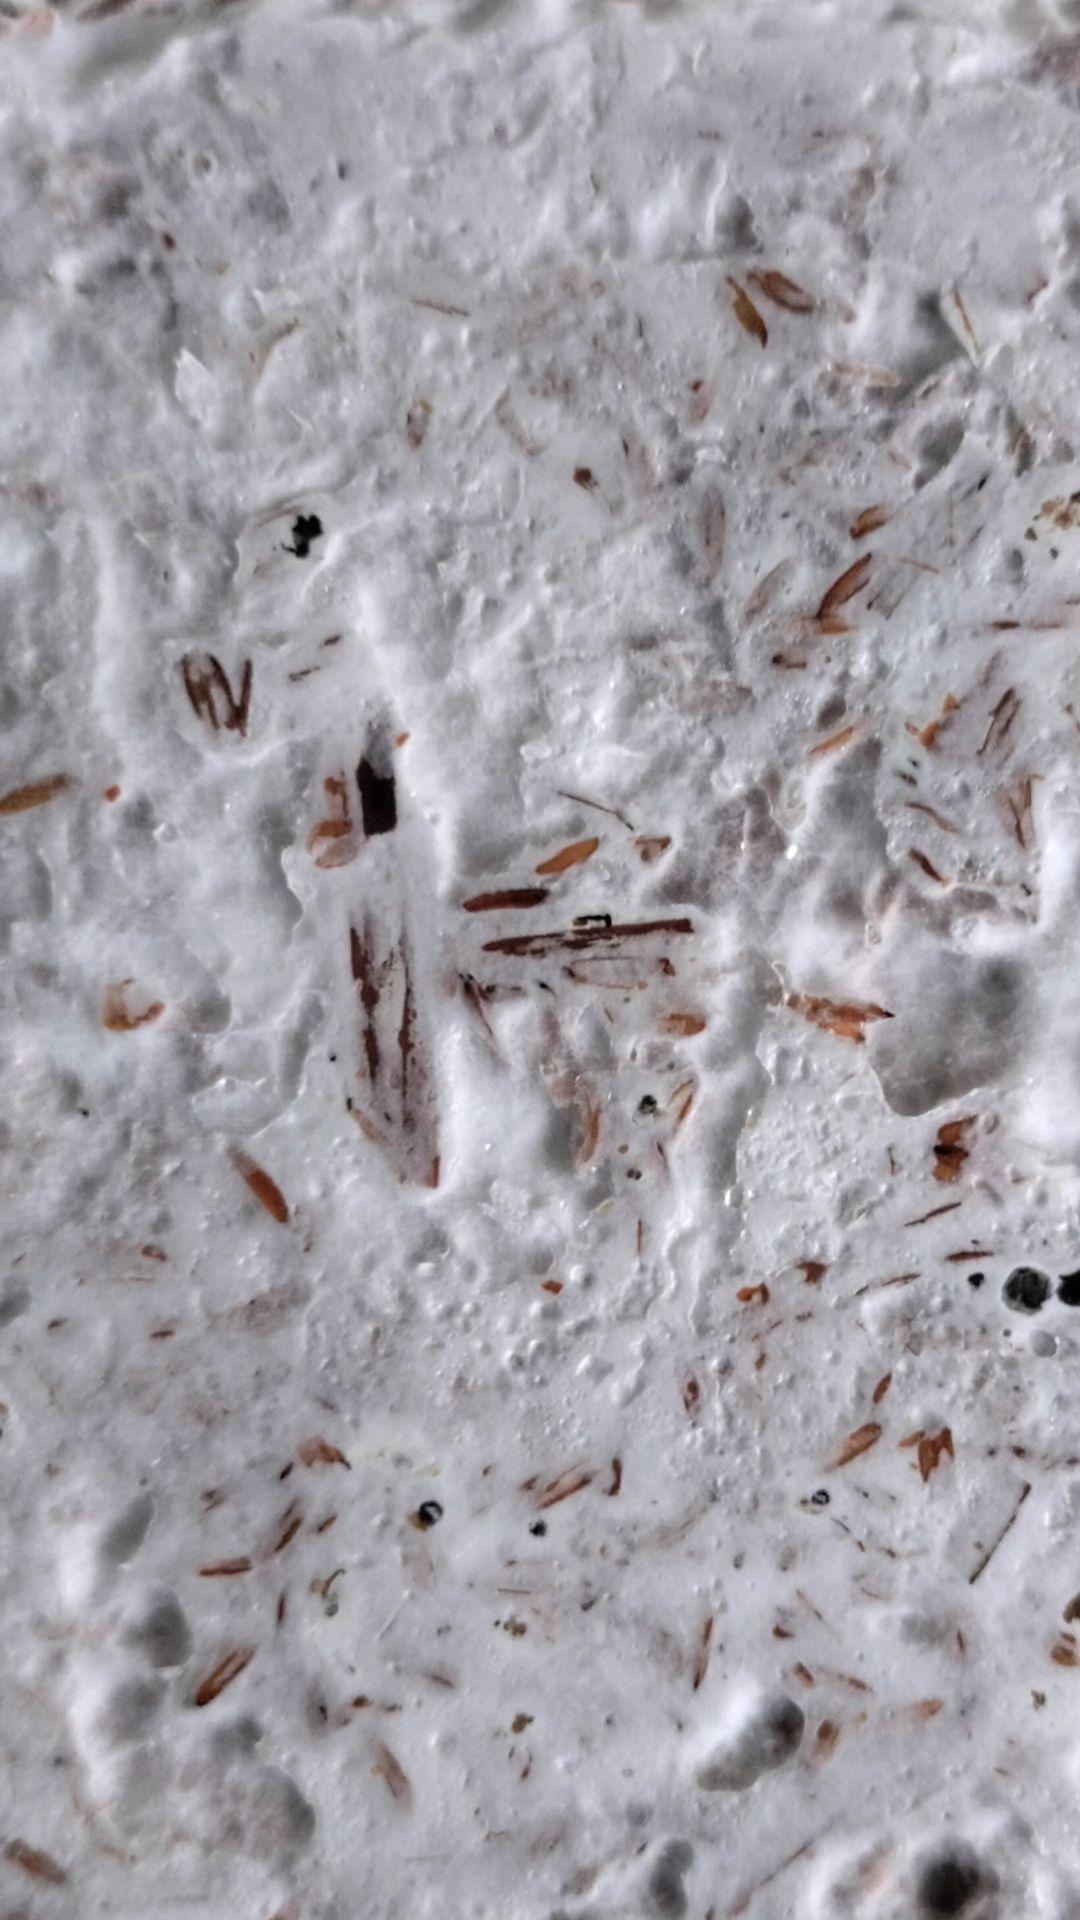
Mycelium composite
Specialty: implants
Image credit: Camilla.vi